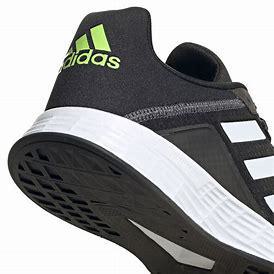
Brand: Adidas
Model: Duramo SL Lauf